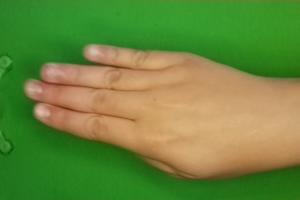
Label: paper